Street Fighter Alpha Anthology

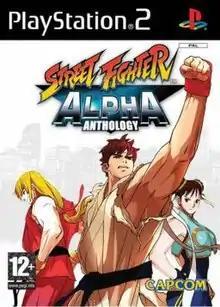
European cover art

Street Fighter Alpha Anthology, released in Japan as Street Fighter Zero: Fighters Generation, is a 2006 fighting game compilation that collects the "Street Fighter Alpha" series.